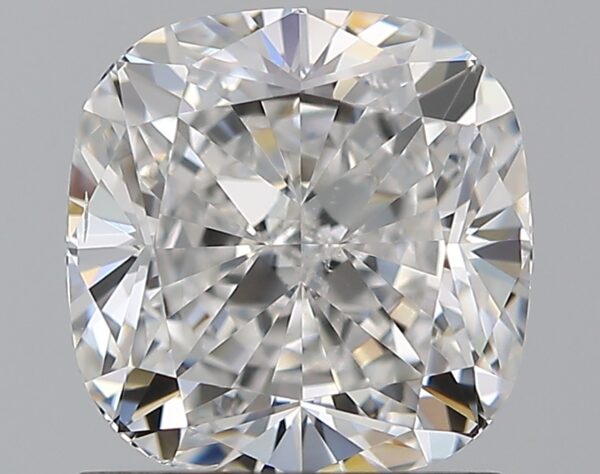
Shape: cushion
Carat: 1.5
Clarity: SI1
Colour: F
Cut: EX
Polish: EX
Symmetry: EX
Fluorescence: N
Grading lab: GIA
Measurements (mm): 6.48 x 6.39 x 4.3